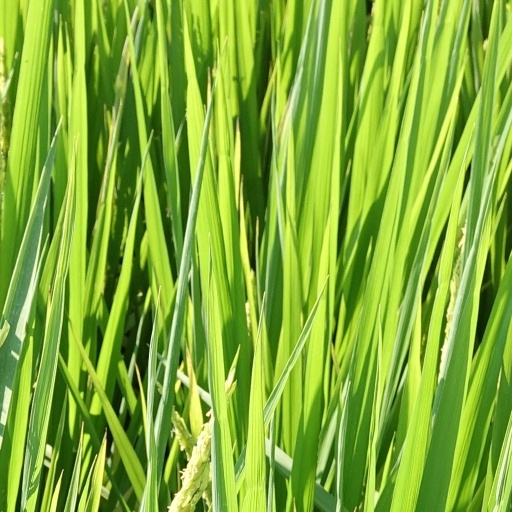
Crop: rice